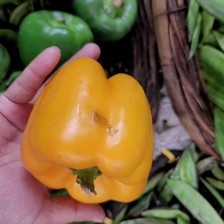
Label: capsicum